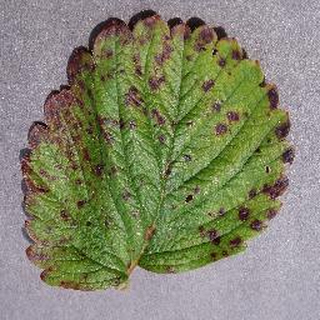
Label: strawberry_leaf_scorch